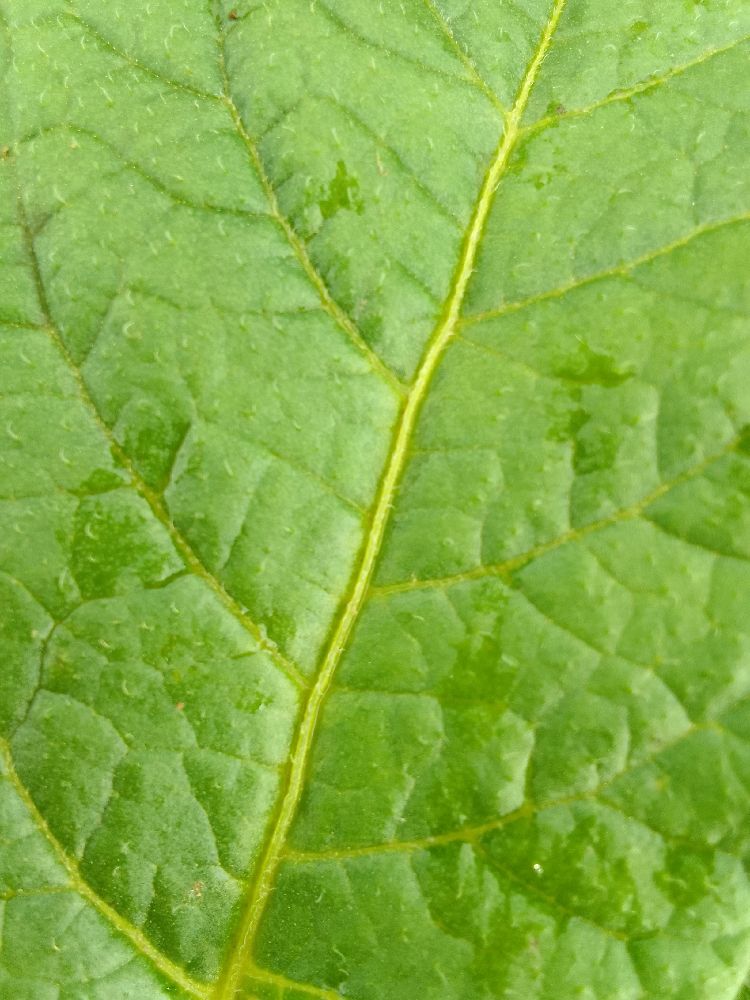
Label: Healthy